Thai Buddha amulet

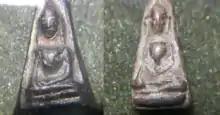
Phra Pong Suphan

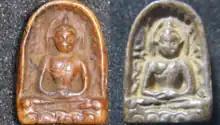
Phra Somkor

"Phra Phong Suphan" is from Wat Phra Si Rattana Mahathat of Suphanburi province. There were thieves who came to dig under the large stupa in the temple and stole amulets and tablets, some made of gold. In 1913 the Suphanburi governor ordered a formal dig to uncover buried amulets. Phra Phong Suphan was among the amulets found.